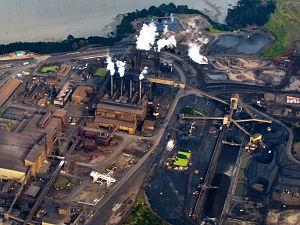
Aciérie de Glenbrook à Auckland, Nouvelle-Zélande, vue du ciel. Vue retaillée détaillant les fours tournants, où est réalisée la réduction directe (procédé SL/RN).
La réduction directe est, en sidérurgie, un ensemble de procédés d'obtention de fer à partir de minerai de fer, par réduction des oxydes de fer sans fusion du métal.